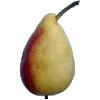
Label: Pear 2